Sackbut

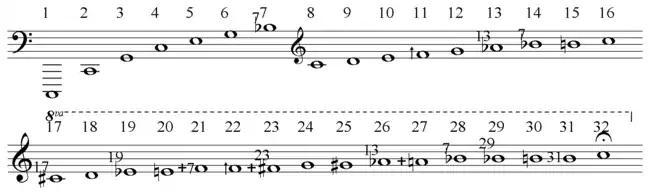
Natural harmonic series on C, 1 to 32, showing the F slightly sharp by 16.5 cents

Some original instruments could be disassembled into the constituent straight tubes, bowed tubes, bell flare, and stays, with ferrules at the joints. Mersenne has a diagram. (Little imagination is needed to see how it could be reassembled—with an extra tube—into something approaching a natural trumpet.) There is a debate as to whether they used tight fittings, wax or another joining substance. Modern sackbut reproductions are usually soldered together. Some modern sackbut reproductions use glue as a compromise to give a loose fitting for high resonance without risk of falling apart.